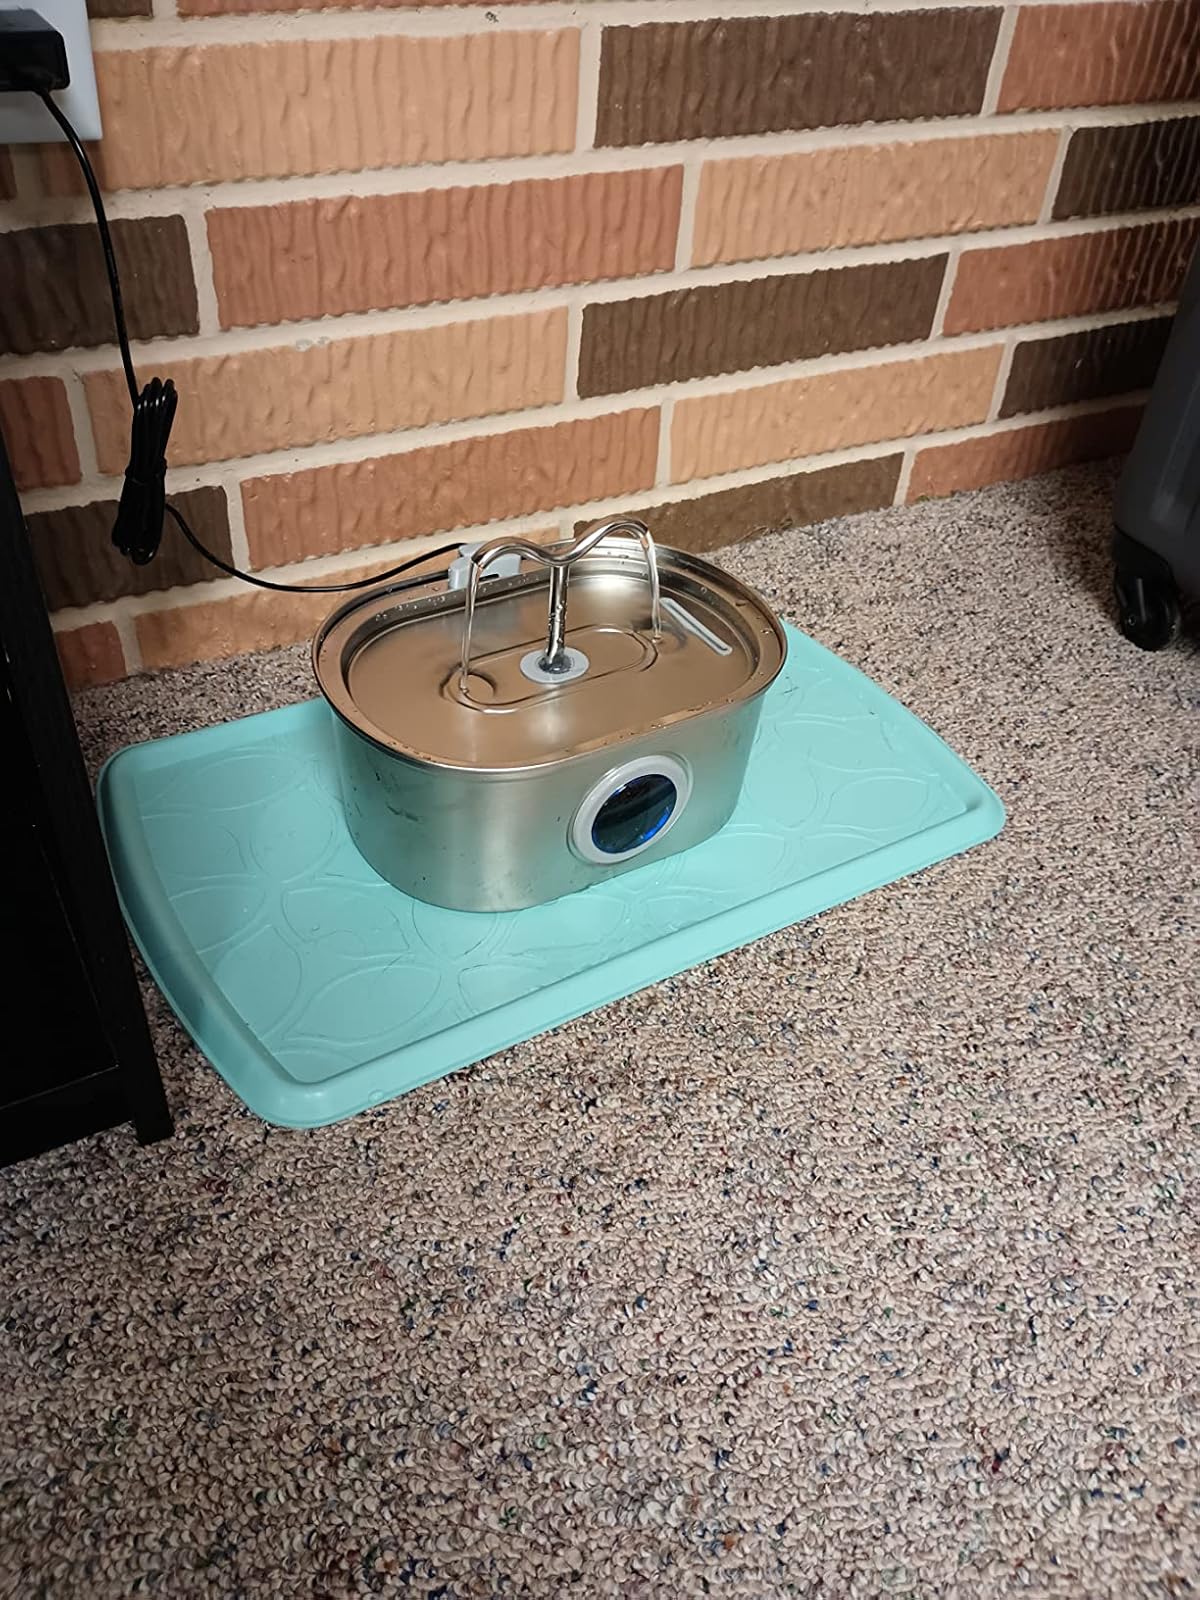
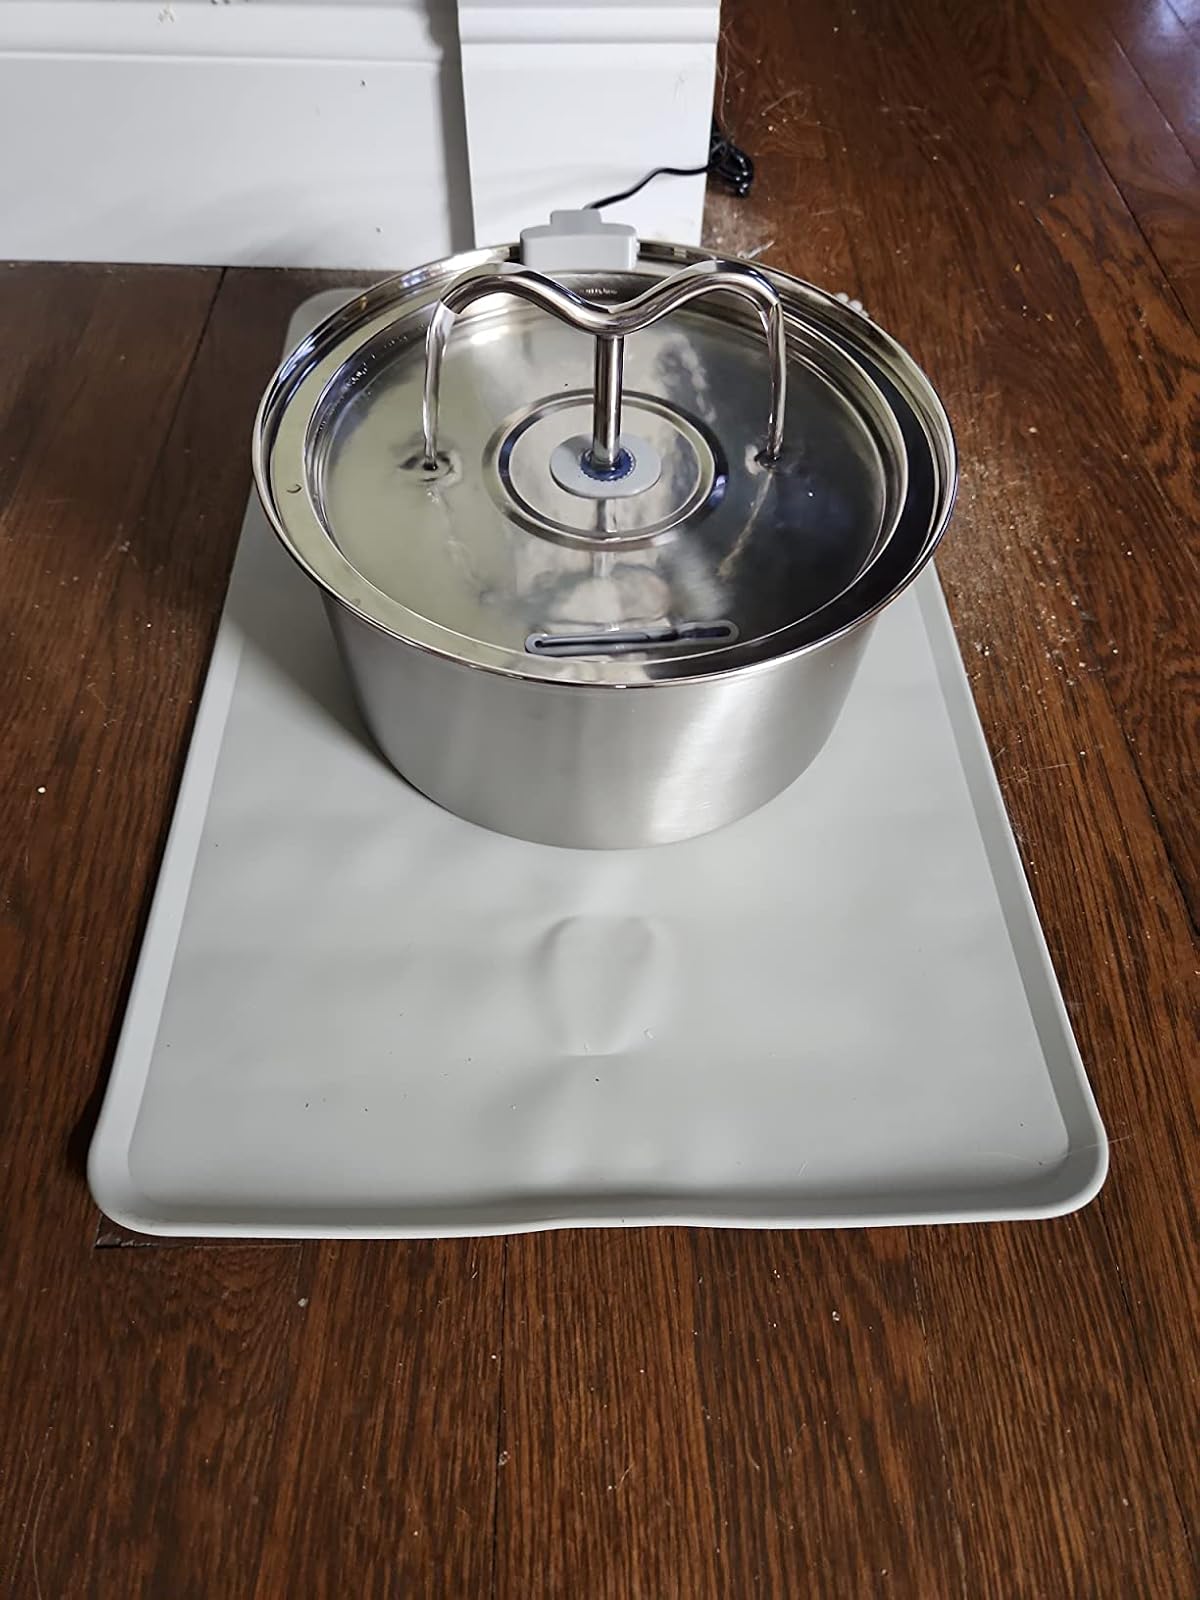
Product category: items_bowl
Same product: no